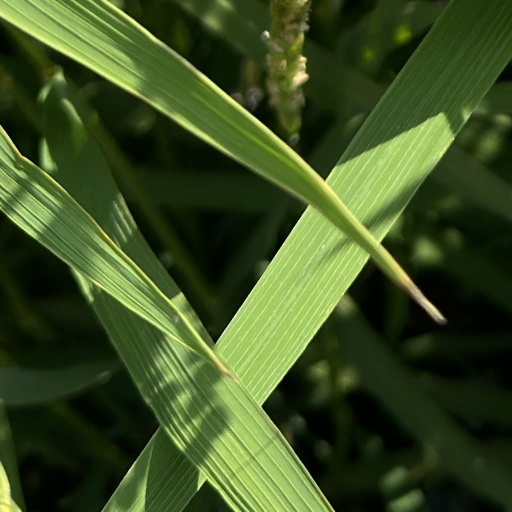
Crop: rice